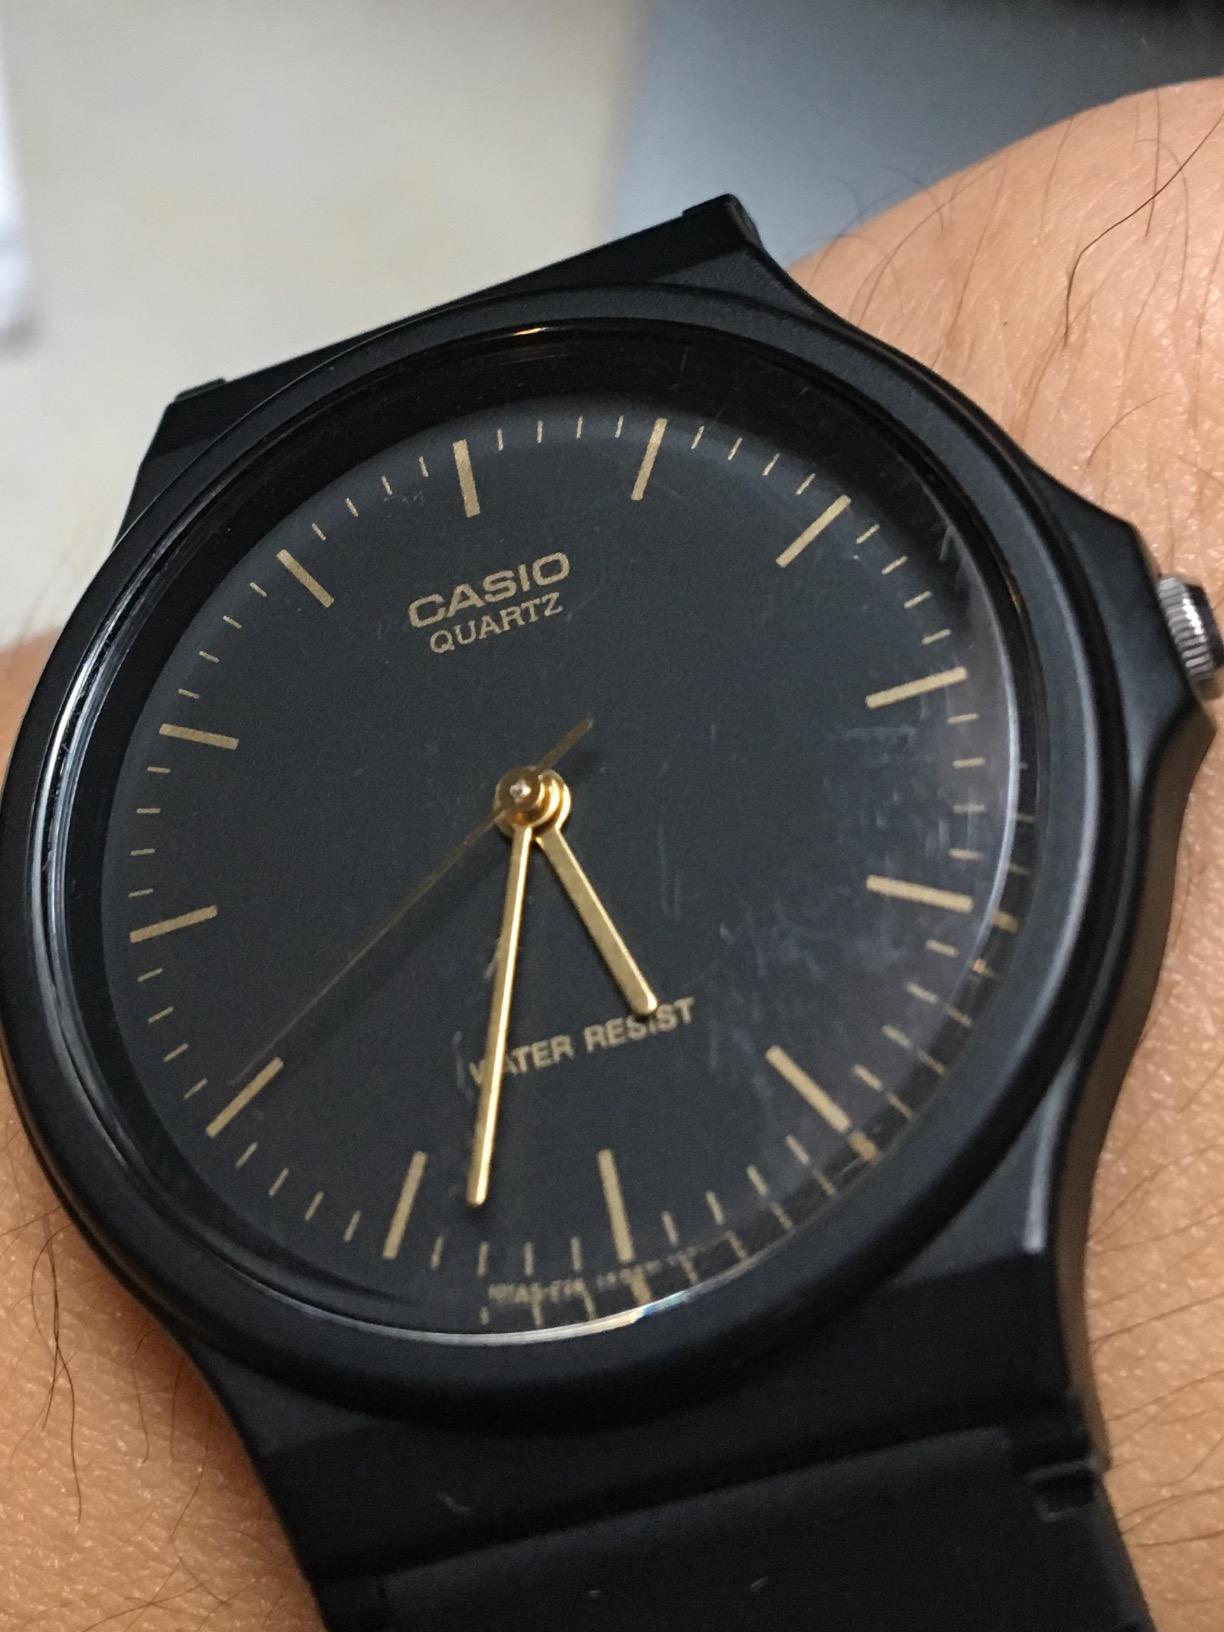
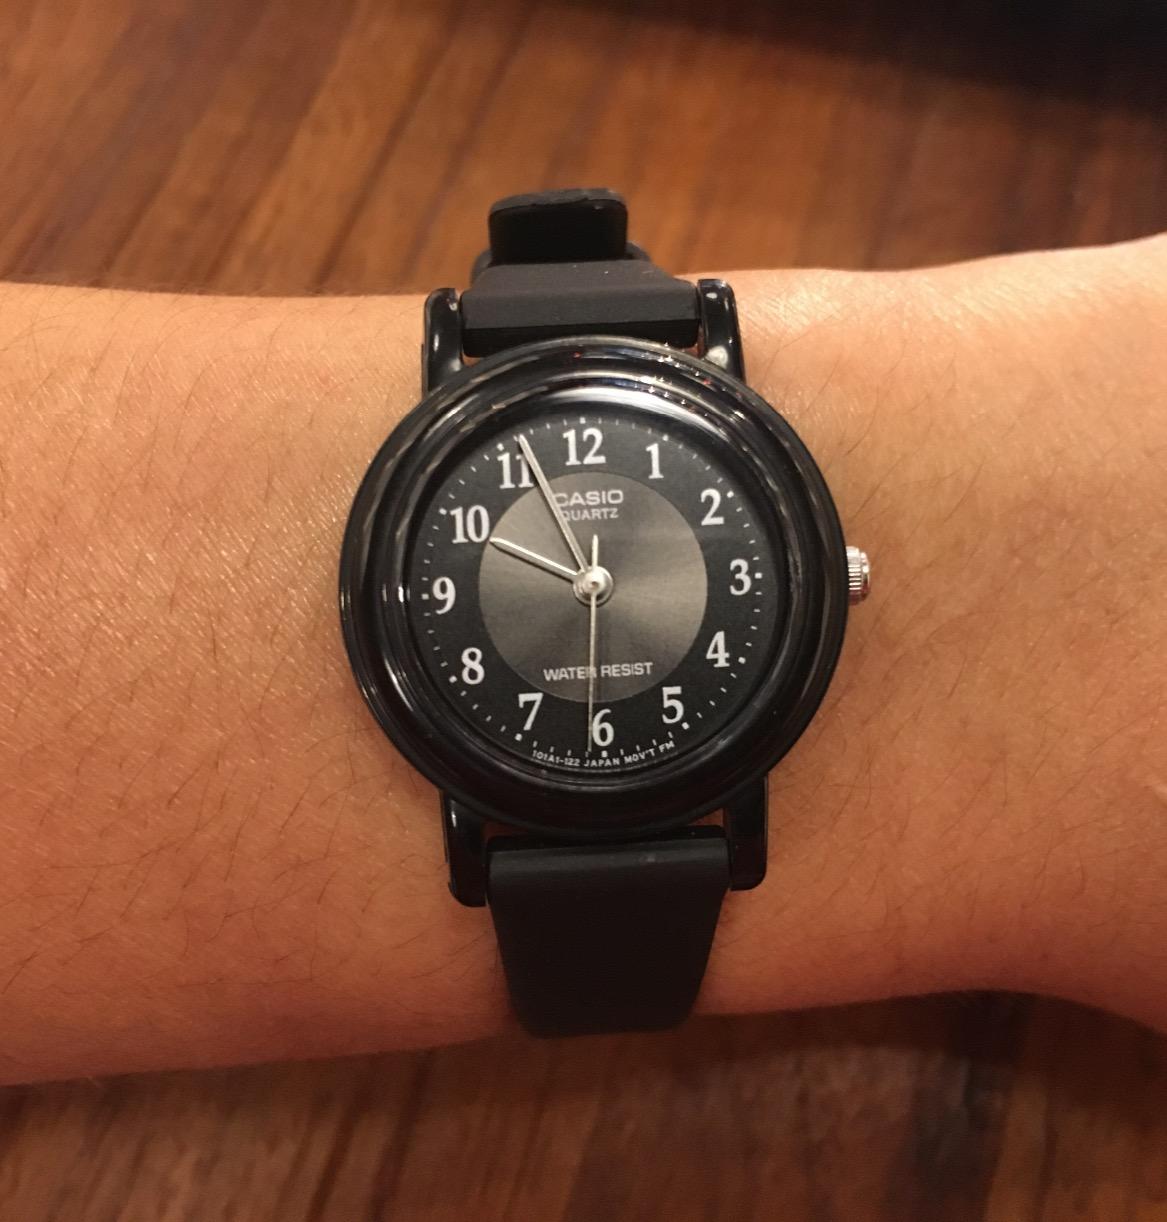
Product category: accessories_watch
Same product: no